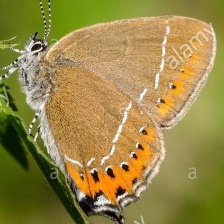
Species: BLACK HAIRSTREAK
Butterfly family (ImageNet category): lycaenid_butterfly